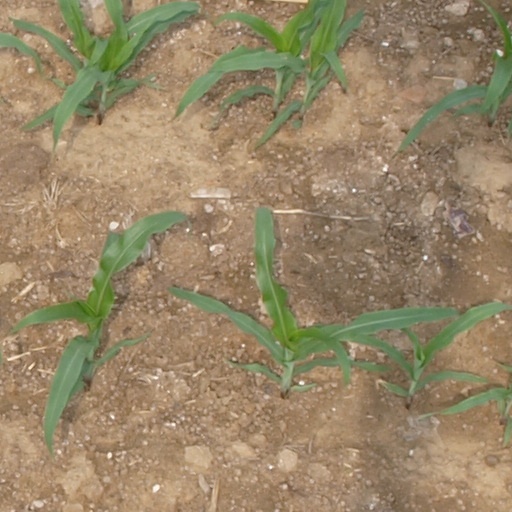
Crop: maize; corn